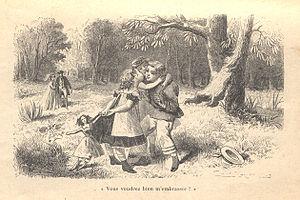
Sophie Rostopchine, comtesse de Ségur, est une femme de lettres française d’origine russe, née le 1ᵉʳ août 1799 à Saint-Pétersbourg, et morte le 9 février 1874 à Paris.
François le bossu est un roman écrit par la comtesse de Ségur, publié sous forme de feuilleton dans la Semaine des enfants à partir du 4 mai 1864.
Émile-Antoine Bayard, né à La Ferté-sous-Jouarre le 2 novembre 1837 et mort au Caire en décembre 1891, est un peintre, décorateur, dessinateur et illustrateur français. Ce sont principalement ses dessins pour des commandes éditoriales qui retiennent aujourd'hui l'attention des amateurs. Sans être aussi audacieux que Paul Gavarni, il savait harmoniser les gestes aux expressions des visages, rendant ainsi ses personnages particulièrement expressifs.